Charles Erskine, Lord Tinwald

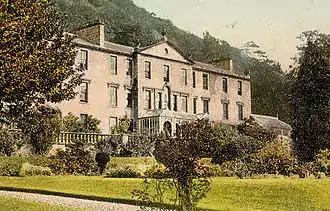
Alva House early 20th c postcard

Charles Erskine also spelled Areskine (1680 – 5 April 1763), of Tinwald and Barjarg, Dumfries, and Alva, Clackmannan was Lord Advocate, a Scottish judge, and a politician who sat in the House of Commons from 1722 to 1742.